Ponkapoag Pond

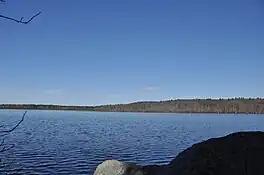
Pond with Great Blue Hill in the distance

Ponkapag Pond is a 203-acre impoundment in the Blue Hills Reservation. The pond is located on the border of Canton and Randolph, Massachusetts about a half mile south of Route 128 and a half mile east of Route 138. It has a maximum depth of seven feet and an average depth of four feet. As would be expected on a pond this shallow, aquatic vegetation is pervasive and very abundant. Only a small portion of the eastern shoreline is developed; the southeastern and western shores are bordered by large expanses of marshland. A walking trail circles the pond, with parking at three locations.